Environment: real
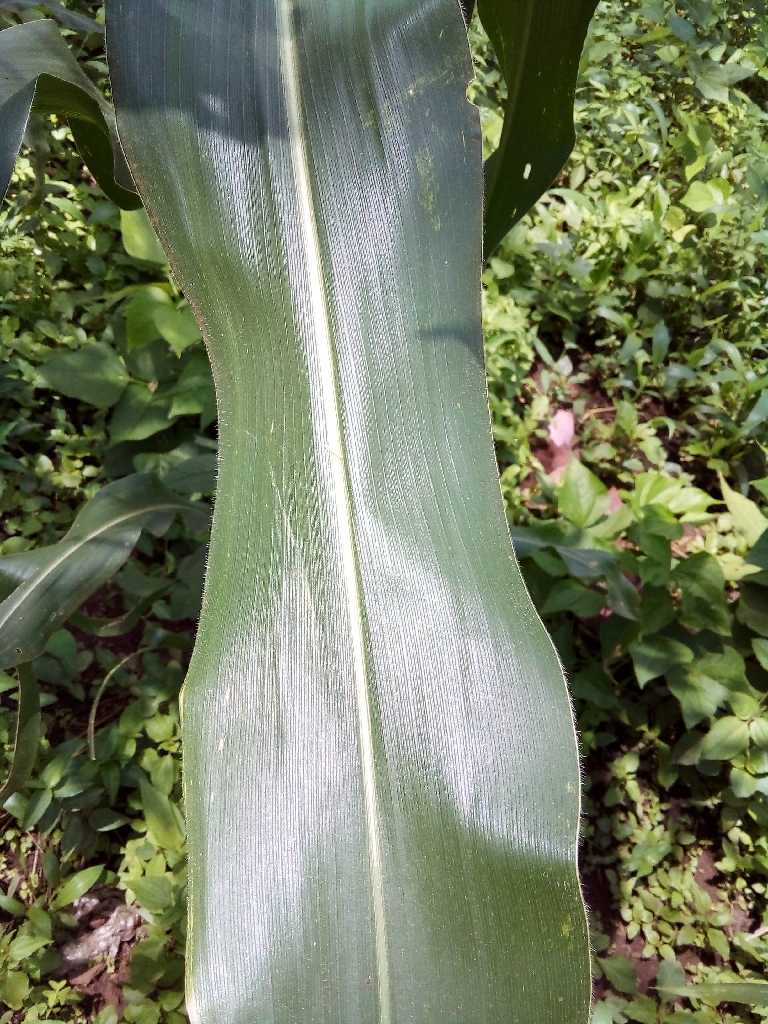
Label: healthy